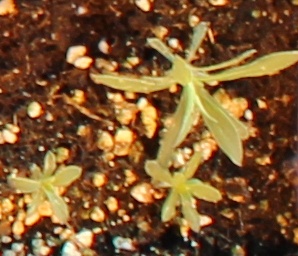
Label: Kochia